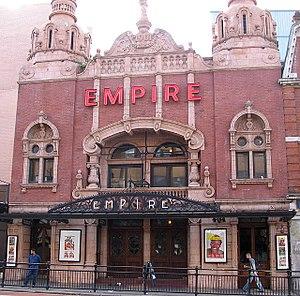
Les Quatre est un téléfilm britannique de la série télévisée Hercule Poirot, réalisé par Peter Lydon, sur un scénario de Mark Gatiss et Ian Hallard, d'après le roman Les Quatre, d'Agatha Christie.